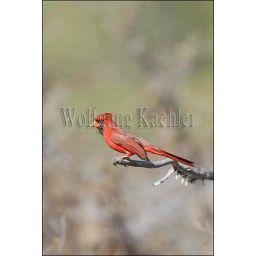
Usa, texas, hill country near hunt, northern cardinal, male in tree